Hooters

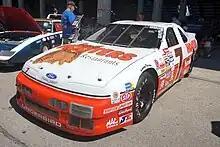
Alan Kulwicki's No. 7 Hooters Ford Thunderbird

In response to declining sales, in 2017 the company launched a fast casual spinoff of its format called "Hoots". Hoots is distinguished from its original concept primarily by a reduction in menu items and employment of both male and female servers who are modestly dressed in t-shirts and khakis.